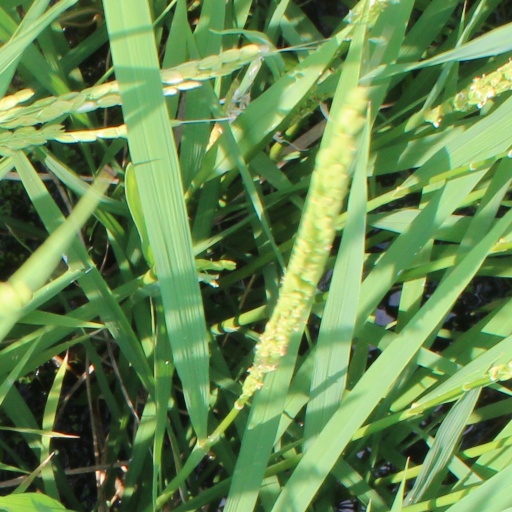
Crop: rice